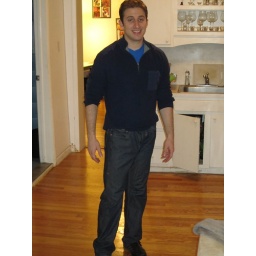
Dark blue over shirt